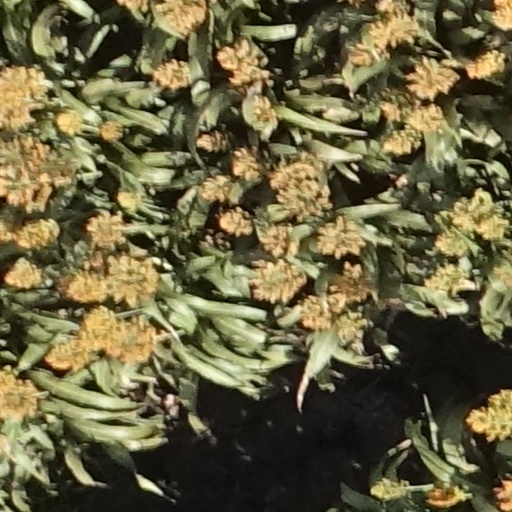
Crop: sorghum